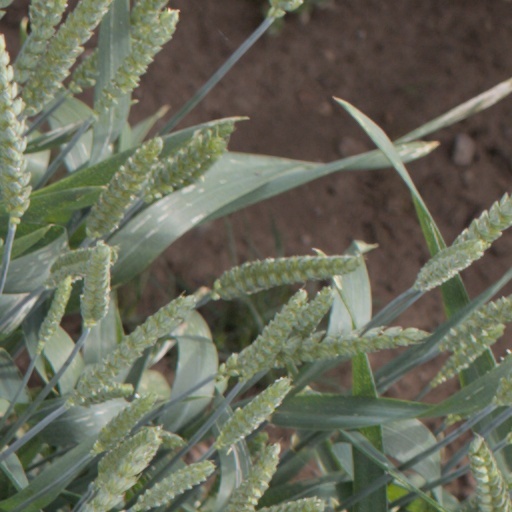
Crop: wheat